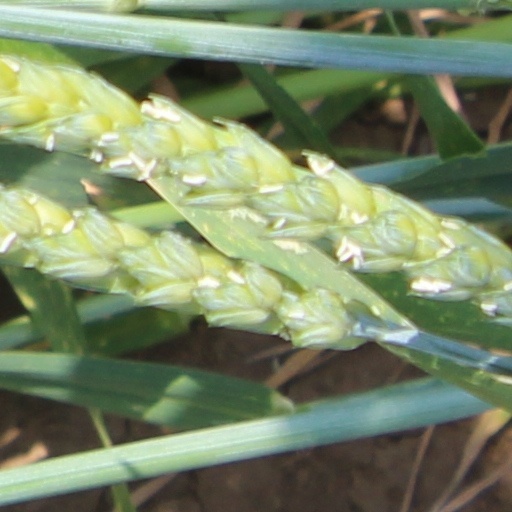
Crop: wheat